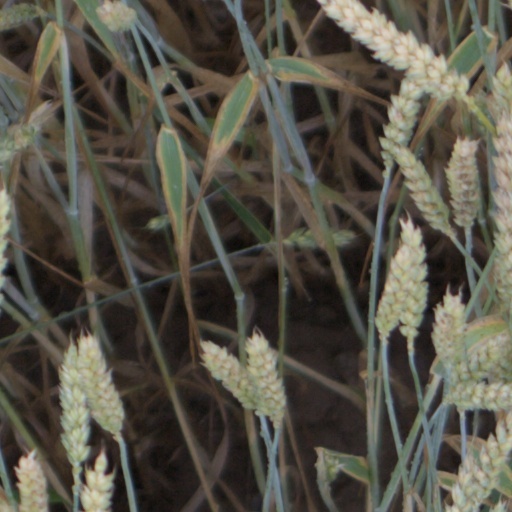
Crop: wheat